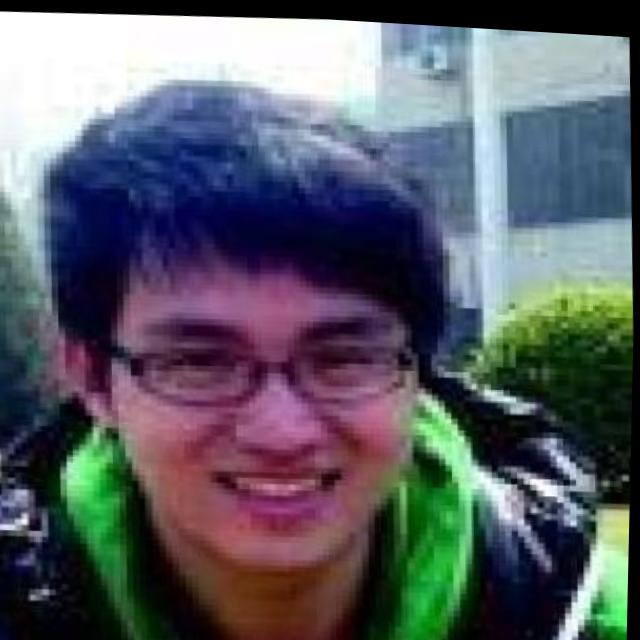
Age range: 13-20